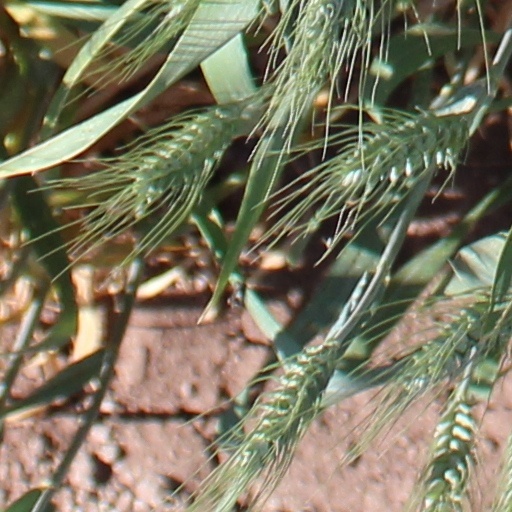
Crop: wheat